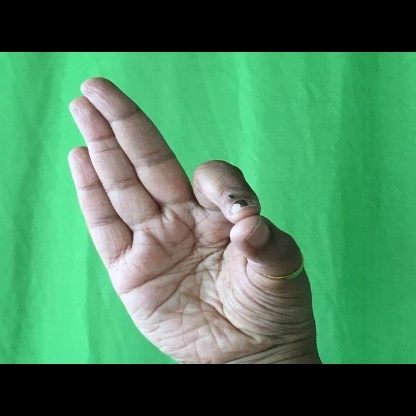
Mudra: Aralam